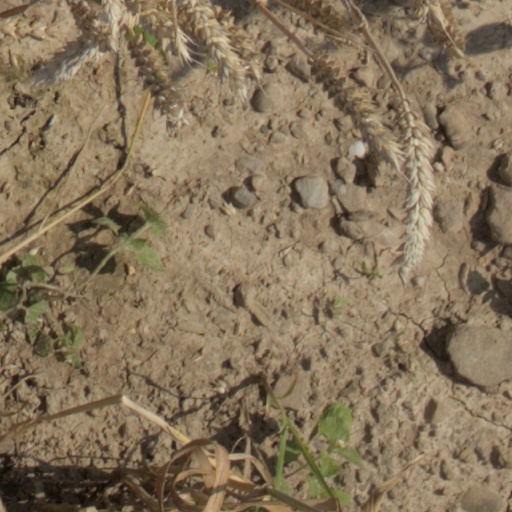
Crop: wheat